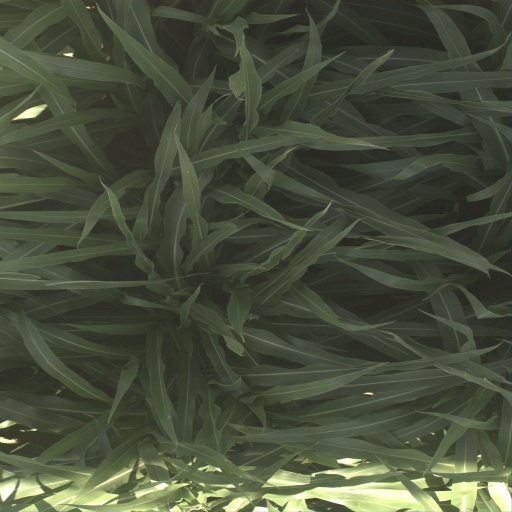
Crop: sorghum